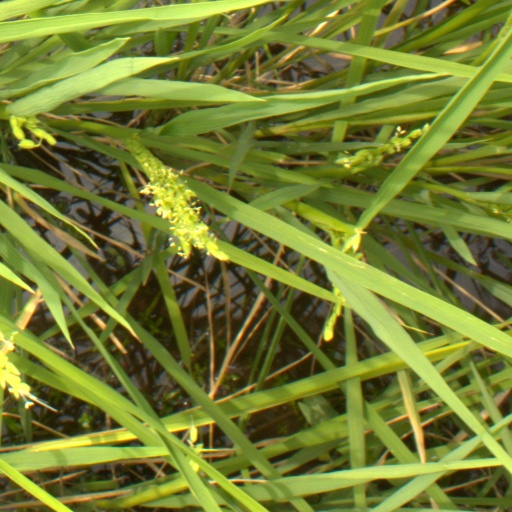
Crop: rice